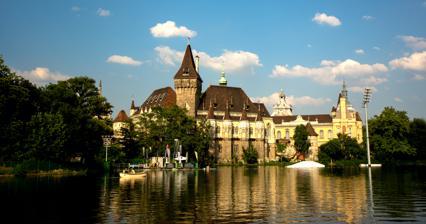
Building: Vajdahunyad Castle
Country: Hungary
Year built: 1908
Castle in Budapest, Hungary Vajdahunyad Castle viewed from its lakeside Vajdahunyad Castle ( Hungarian : Vajdahunyad vára ) is a castle in the City Park of Budapest , Hungary . It is an eclectic collage of multiple landmark buildings from the Kingdom of Hungary including Hunyad Castle , in Hunedoara , Romania . It was built in 1896 as part of the Millennial Exhibition which celebrated the 1,000 years of Hungary since the Hungarian Conquest of the Carpathian Basin in 895. The castle was designed by Ignác Alpár to feature copies of several landmark buildings from different parts of the Kingdom of Hungary , especially the Hunyad Castle in Transylvania (now in Romania ). As the castle contains parts of buildings from various time periods, it displays different architectural styles: Romanesque, Gothic, Renaissance, and Baroque. Originally, it was made from cardboard and wood, but it became so popular that it was rebuilt from stone and brick between 1904 and 1908. Today, it houses the Museum of Hungarian Agriculture , the biggest agricultural museum in Europe. The statue of the chronicler Anonymus (by Miklós Ligeti ) is also displayed in the castle court. Anonymus lived in the 12th century (his true identity is unknown, but he was a notary of Béla III of Hungary ), who wrote the chronicle Gesta Hungarorum (Deeds of the Hungarians). The external wall of the castle contains a bust of Béla Lugosi , a Hungarian-American actor famous for portraying Count Dracula in the original 1931 film . Gallery References Wikimedia Commons has media related to Vajdahunyad castle (Budapest) .